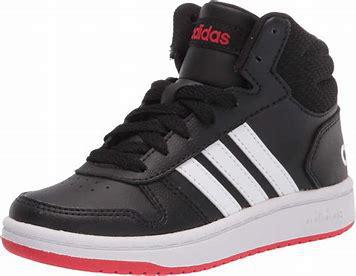
Brand: Adidas
Model: Hoops 2